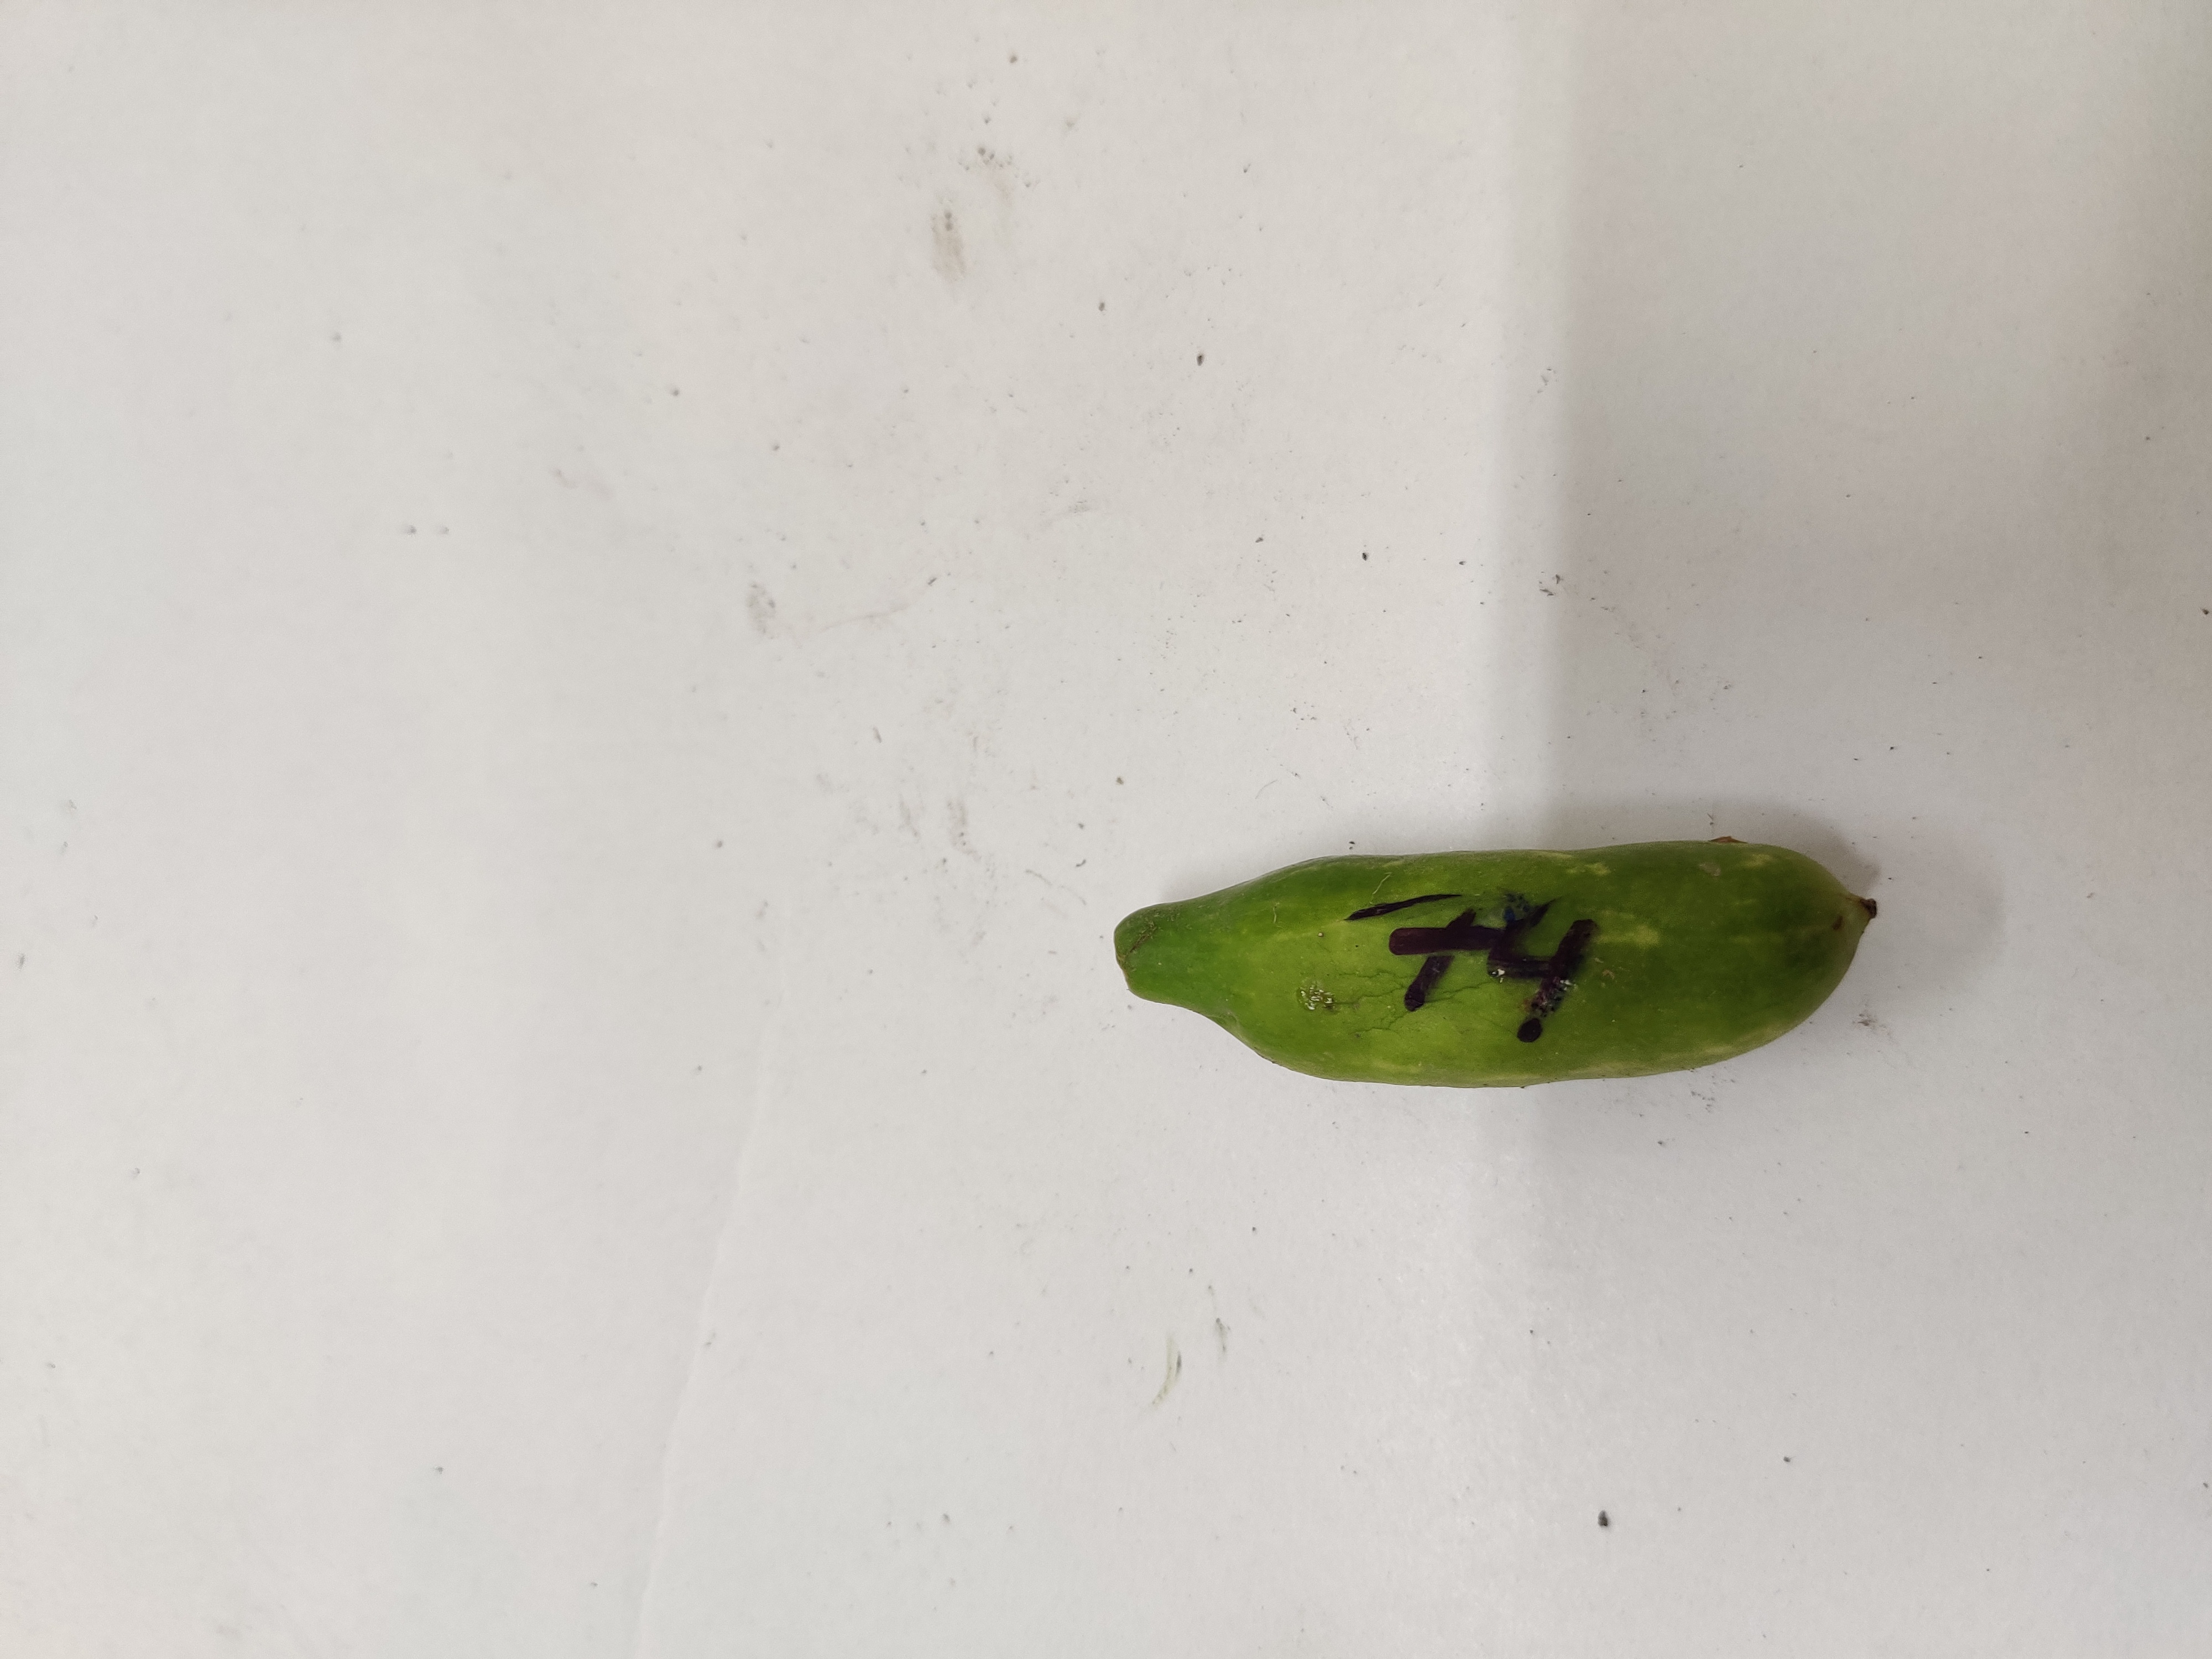
Crop: Ivy Gourd
Condition: Damaged